Lithium-ion battery

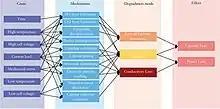
Overview of the correlation between operational stress factors (the causes for degradation), the corresponding aging mechanisms, aging mode, and their effect on Lithium-ion batteries aging.

Performance of manufactured batteries has improved over time. For example, from 1991 to 2005 the energy capacity per price of lithium-ion batteries improved more than ten-fold, from 0.3 W·h per dollar to over 3 W·h per dollar. In the period from 2011 to 2017, progress has averaged 7.5% annually.